Piano Sonata No. 30 (Beethoven)

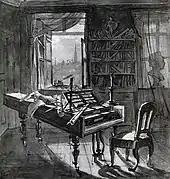
Beethoven's studio (Johann Nepomuk Hoechle, 1827)

Work on Op. 109 can be traced back to early in 1820, even before Beethoven's negotiations with Adolf Schlesinger, the publisher of his last three sonatas. Recent research suggests that had asked Beethoven for a composition for his piano anthology "The Vienna Pianoforte School", and that Beethoven had interrupted work on the "Missa Solemnis". In the end, though, he offered Starke numbers 7–11 of the "Bagatelles, Op. 119".